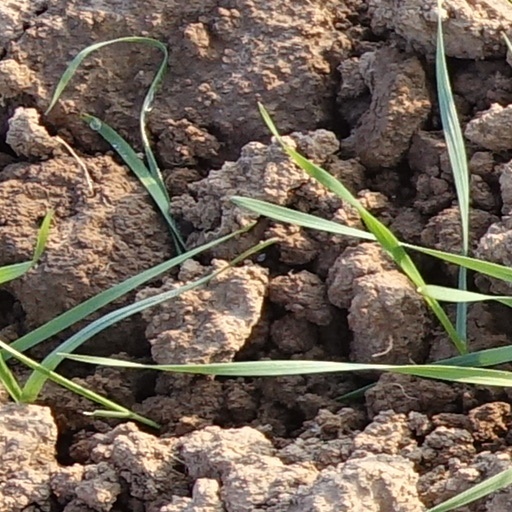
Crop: wheat